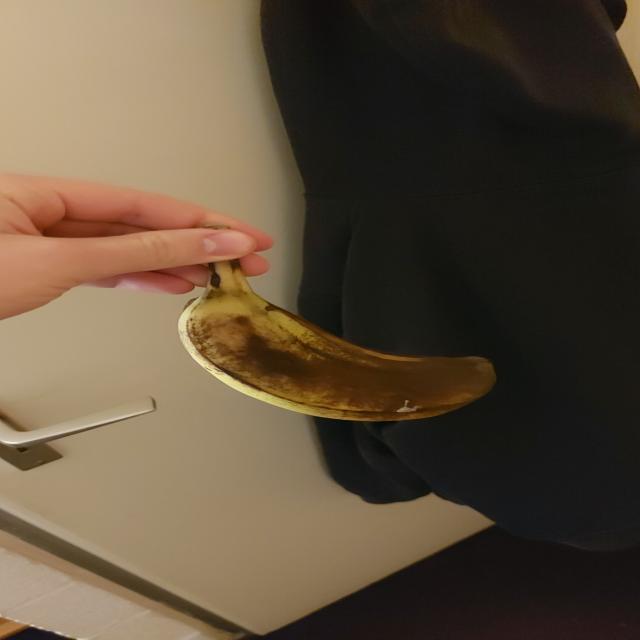
Label: bananas